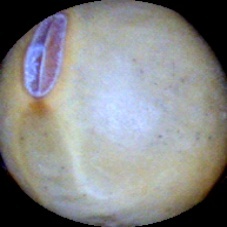
Label: Intact